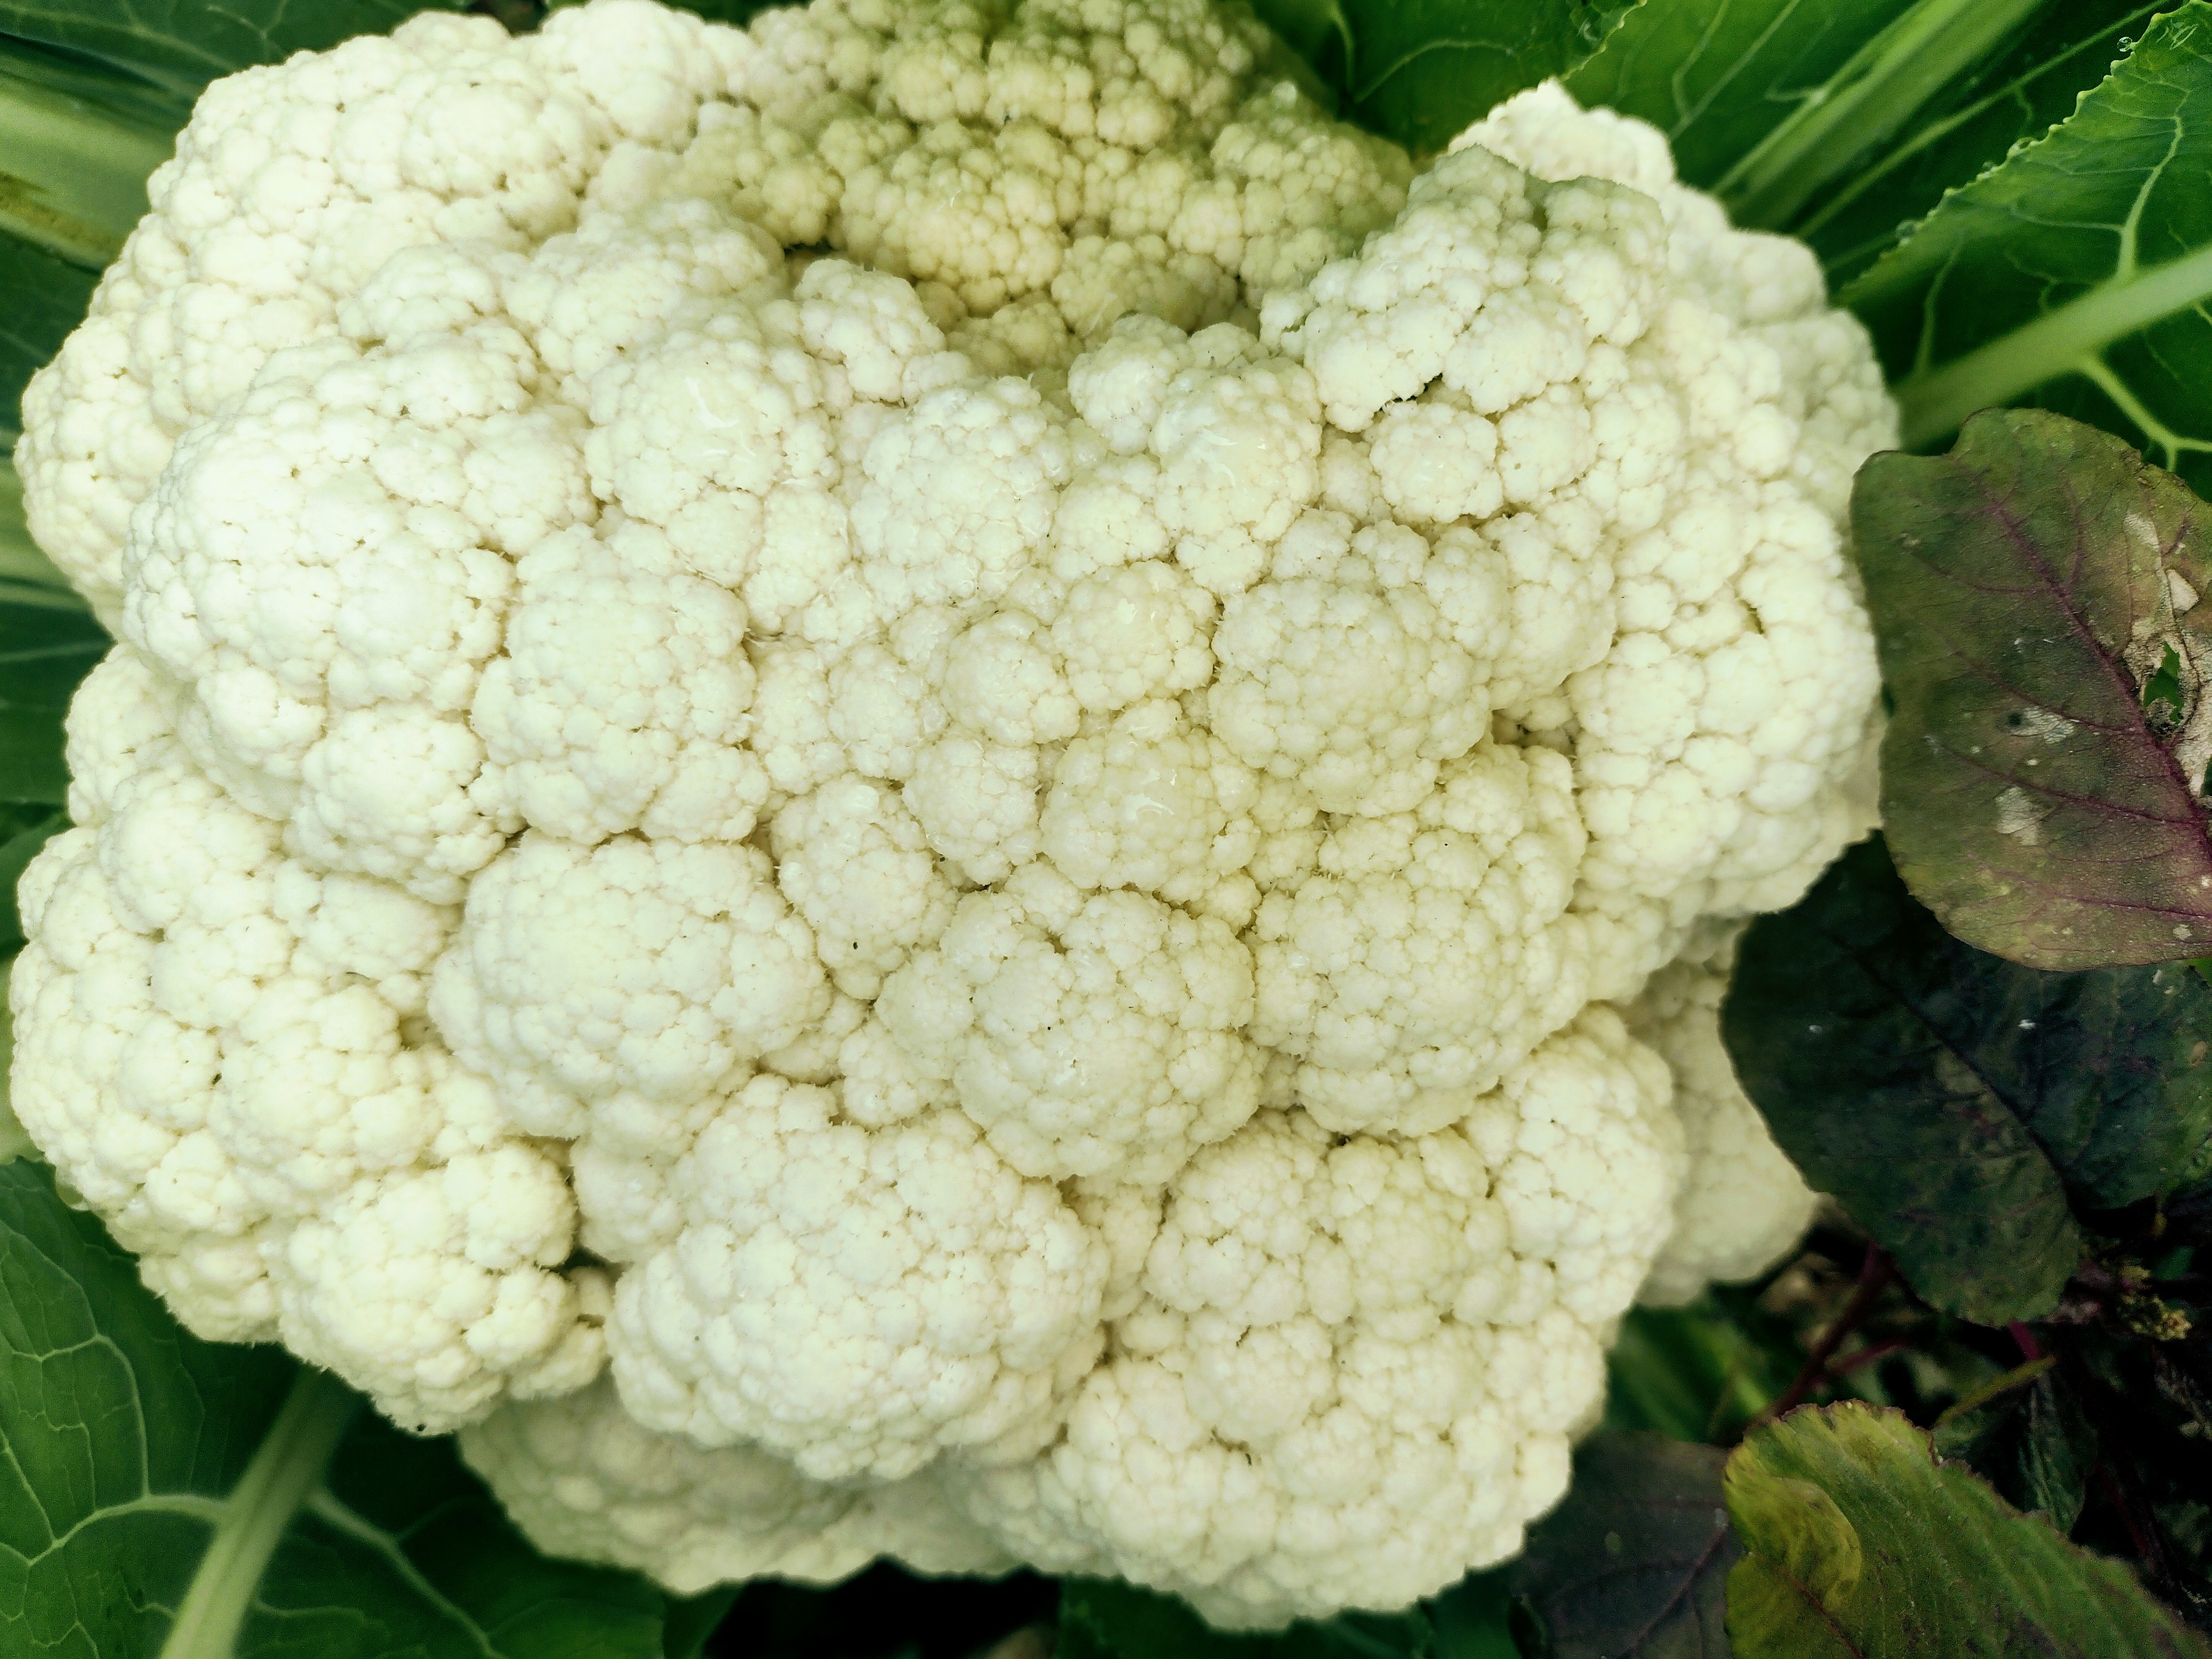
Label: No disease